John Bardwell Ebden

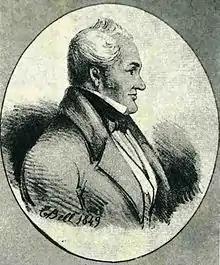
Sketch of JB Ebden from 1849.

John Bardwell Ebden M.L.C. (9 April 1787 – 22 September 1873) was a businessman and politician of the Cape Colony. He dominated Cape Town commerce for over sixty years in the 19th century, and was an unofficial member of the Cape Legislative Council.